Kingston and Pembroke Railway

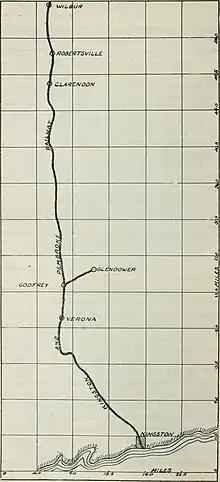
Railroad map of K&P from Kingston to Wilbur

The Kingston and Pembroke Railway (K&P) was a Canadian railway that operated in eastern Ontario. The railway was seen as a business opportunity which would support the lumber and mining industries, as well as the agricultural economy in eastern Ontario.